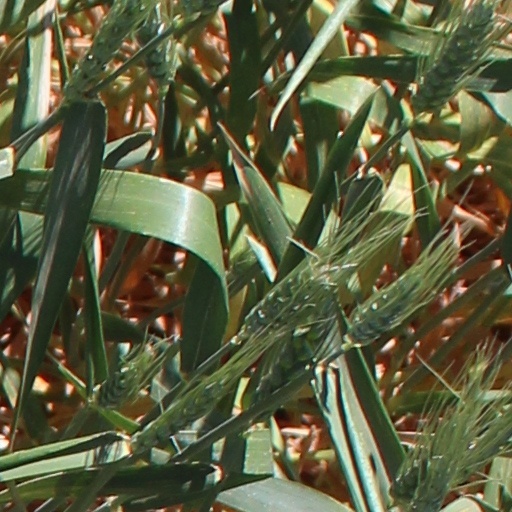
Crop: wheat